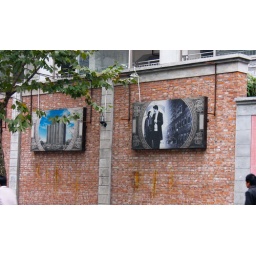
Cheesy street wall decorations in Shanghai